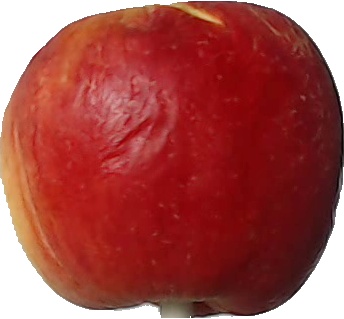
Label: apple_red_yellow_1